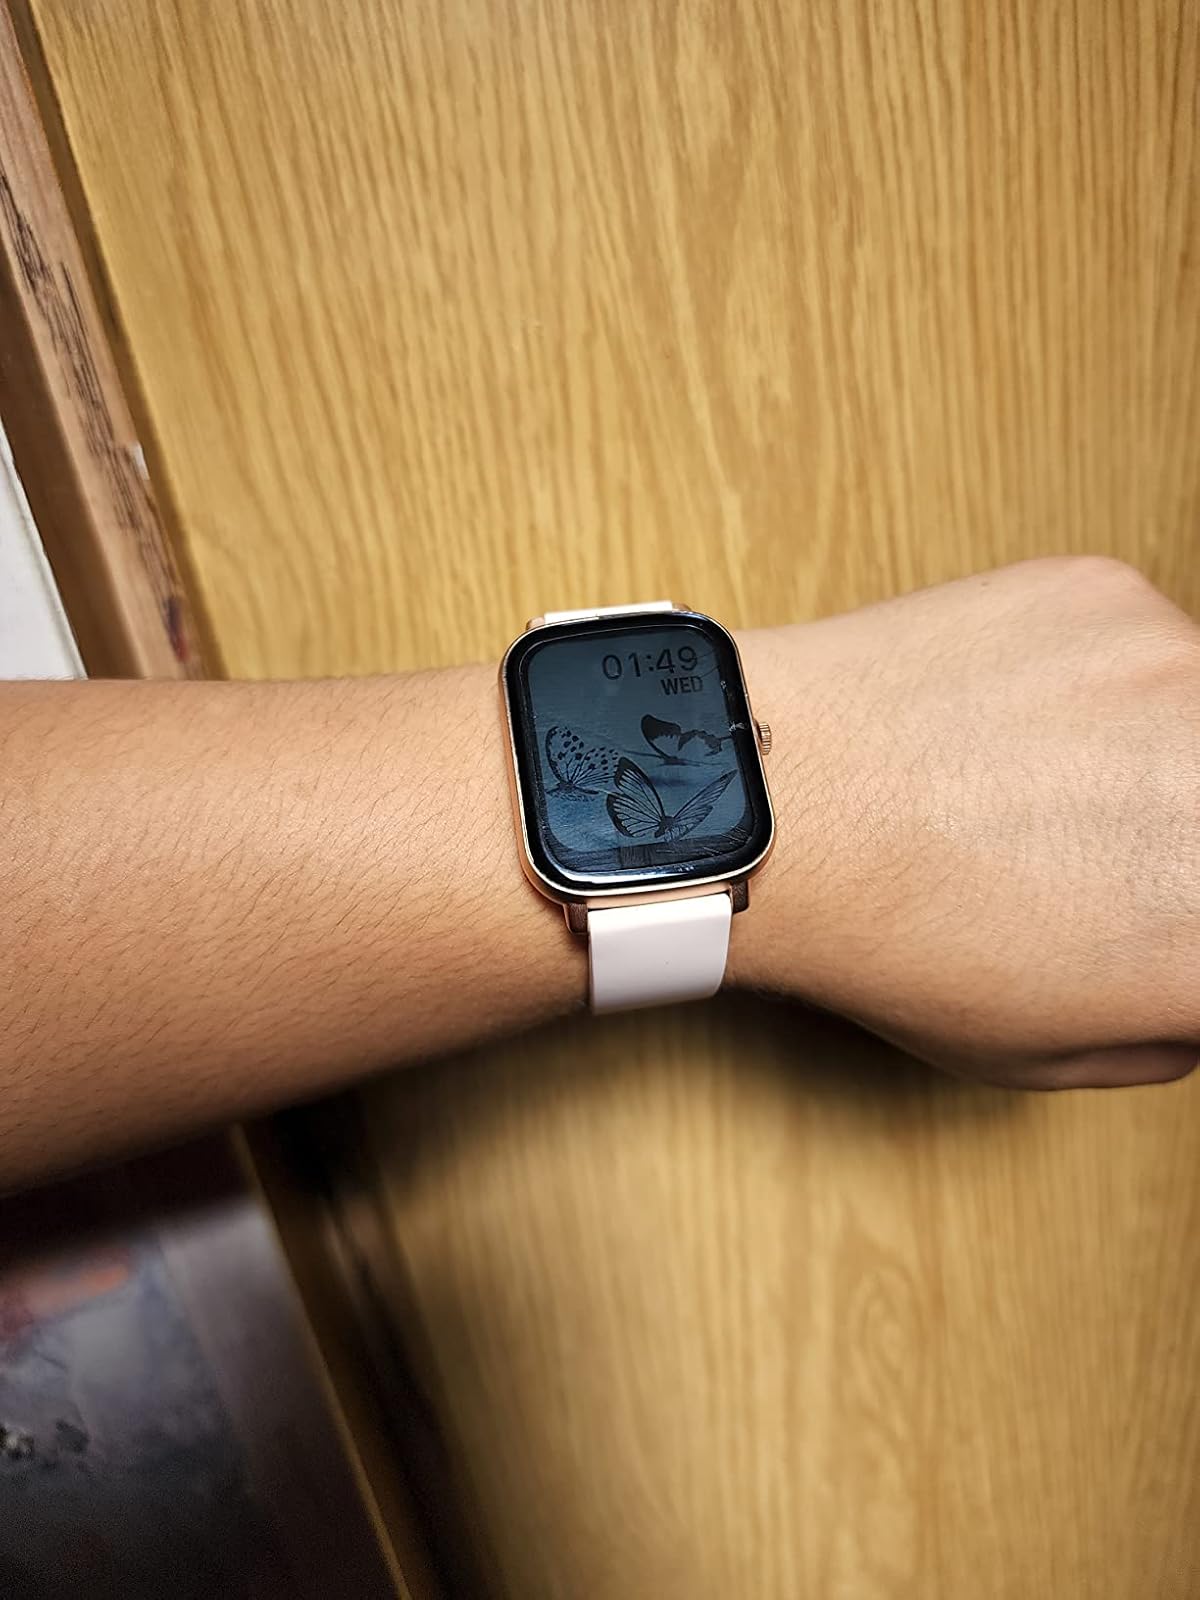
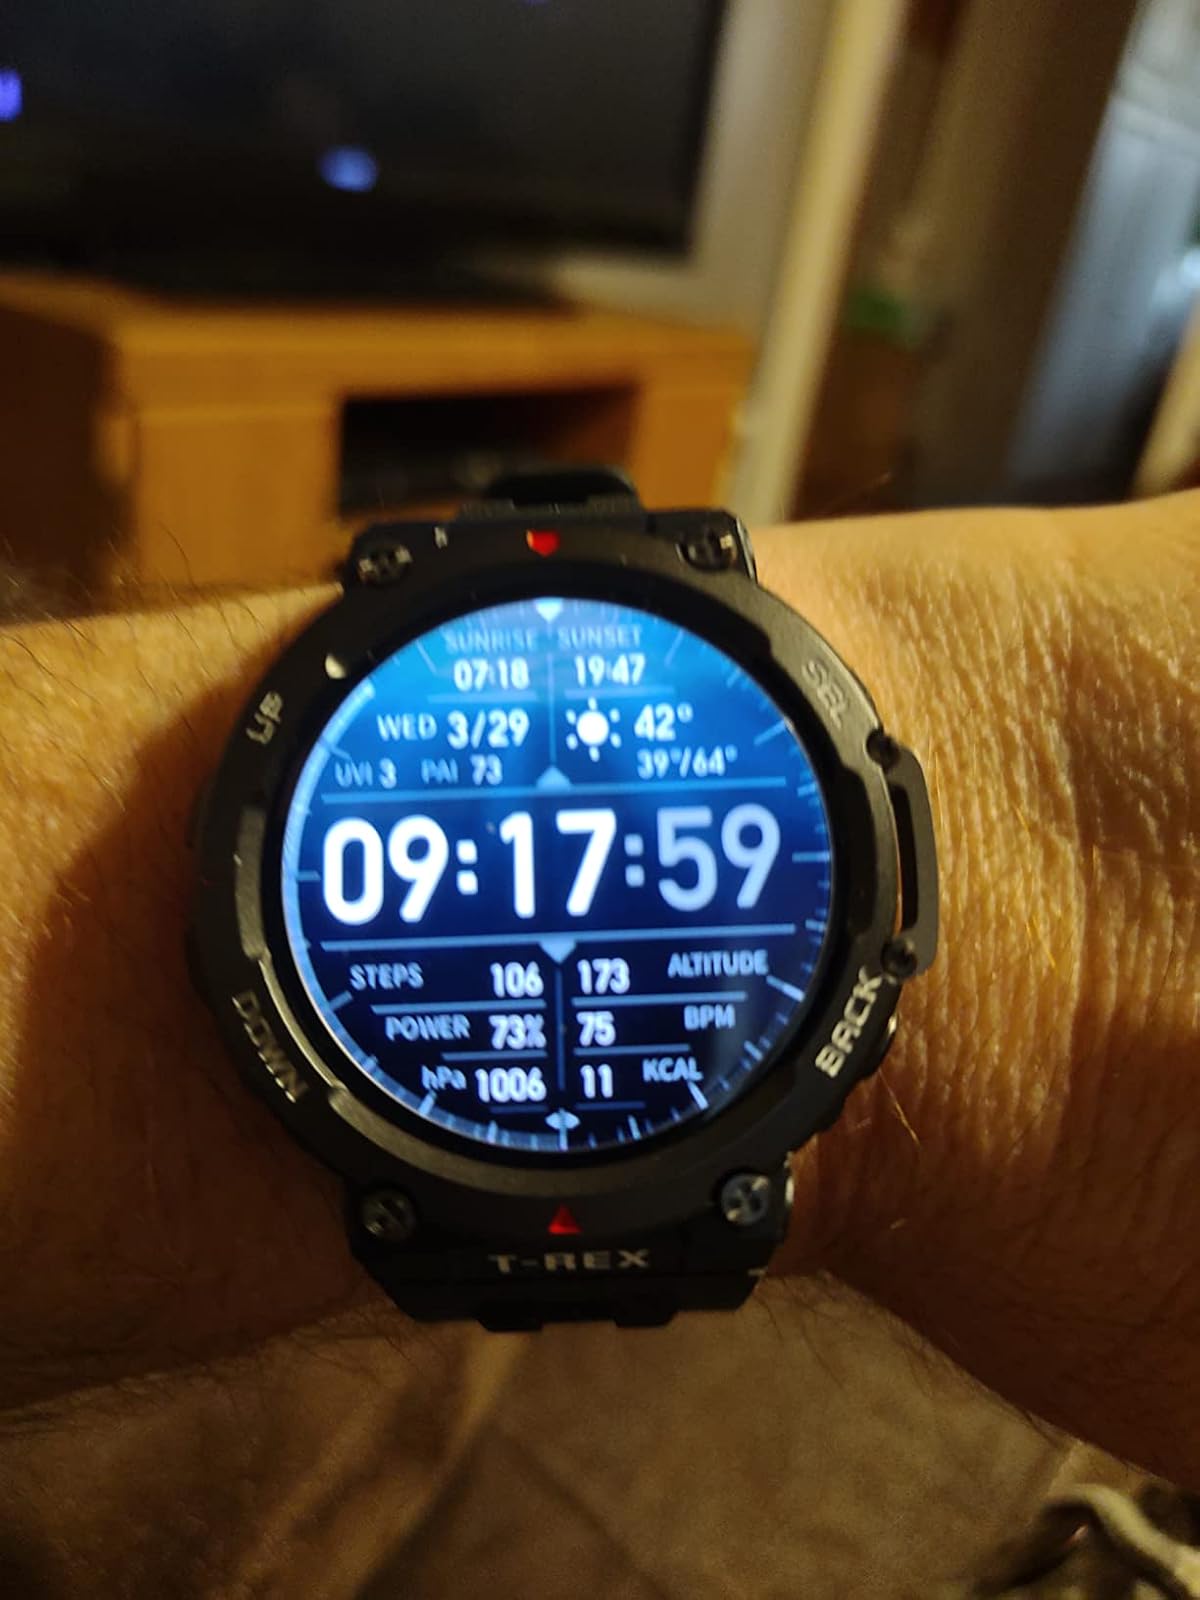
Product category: smartwatch
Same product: no